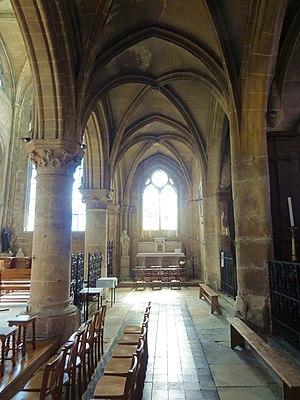
Intérieur de l'église - voir titre.
L'église Saint-Germain est une église catholique paroissiale située à Andrésy, dans les Yvelines, en France. Son noyau est un édifice gothique de plan allongé, avec un vaisseau central avec triforium et fenêtres hautes, et deux bas-côtés, le tout voûté d'ogives, et se terminant par un chevet plat. Hormis sa grande fenêtre du chevet, qui fut aménagée après coup, la période de construction de cette église de dimensions considérables et de belle facture peut être située entre la fin du XIIᵉ et le premier quart du XIIIᵉ siècle. Comme la plupart des grandes églises de la région, elle subit des modifications de structure après la guerre de Cent Ans. À partir de 1517, la moitié orientale du bas-côté sud est reconstruite, et munie de quatre petites chapelles rectangulaires, le tout dans le style gothique flamboyant. Une génération plus tard, sous le règne de François 1ᵉʳ, un agrandissement de plus grande envergure est entrepris du côté nord. Pour l'adjonction d'un vaste collatéral, presque aussi large que la nef et son bas-côté sud réunis, l'ancien bas-côté nord est démoli, et l'élévation septentrionale du vaisseau central est successivement reprise en sous-œuvre.